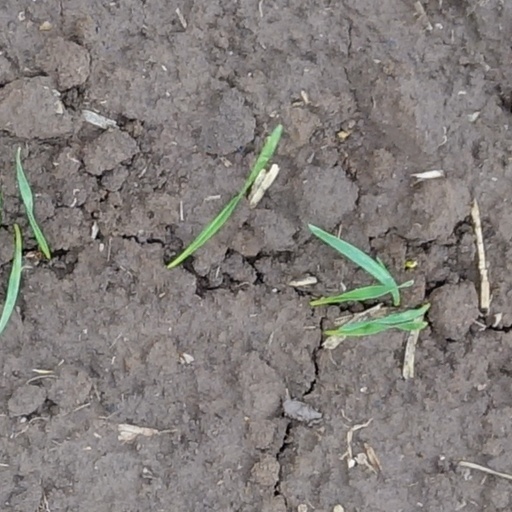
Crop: wheat